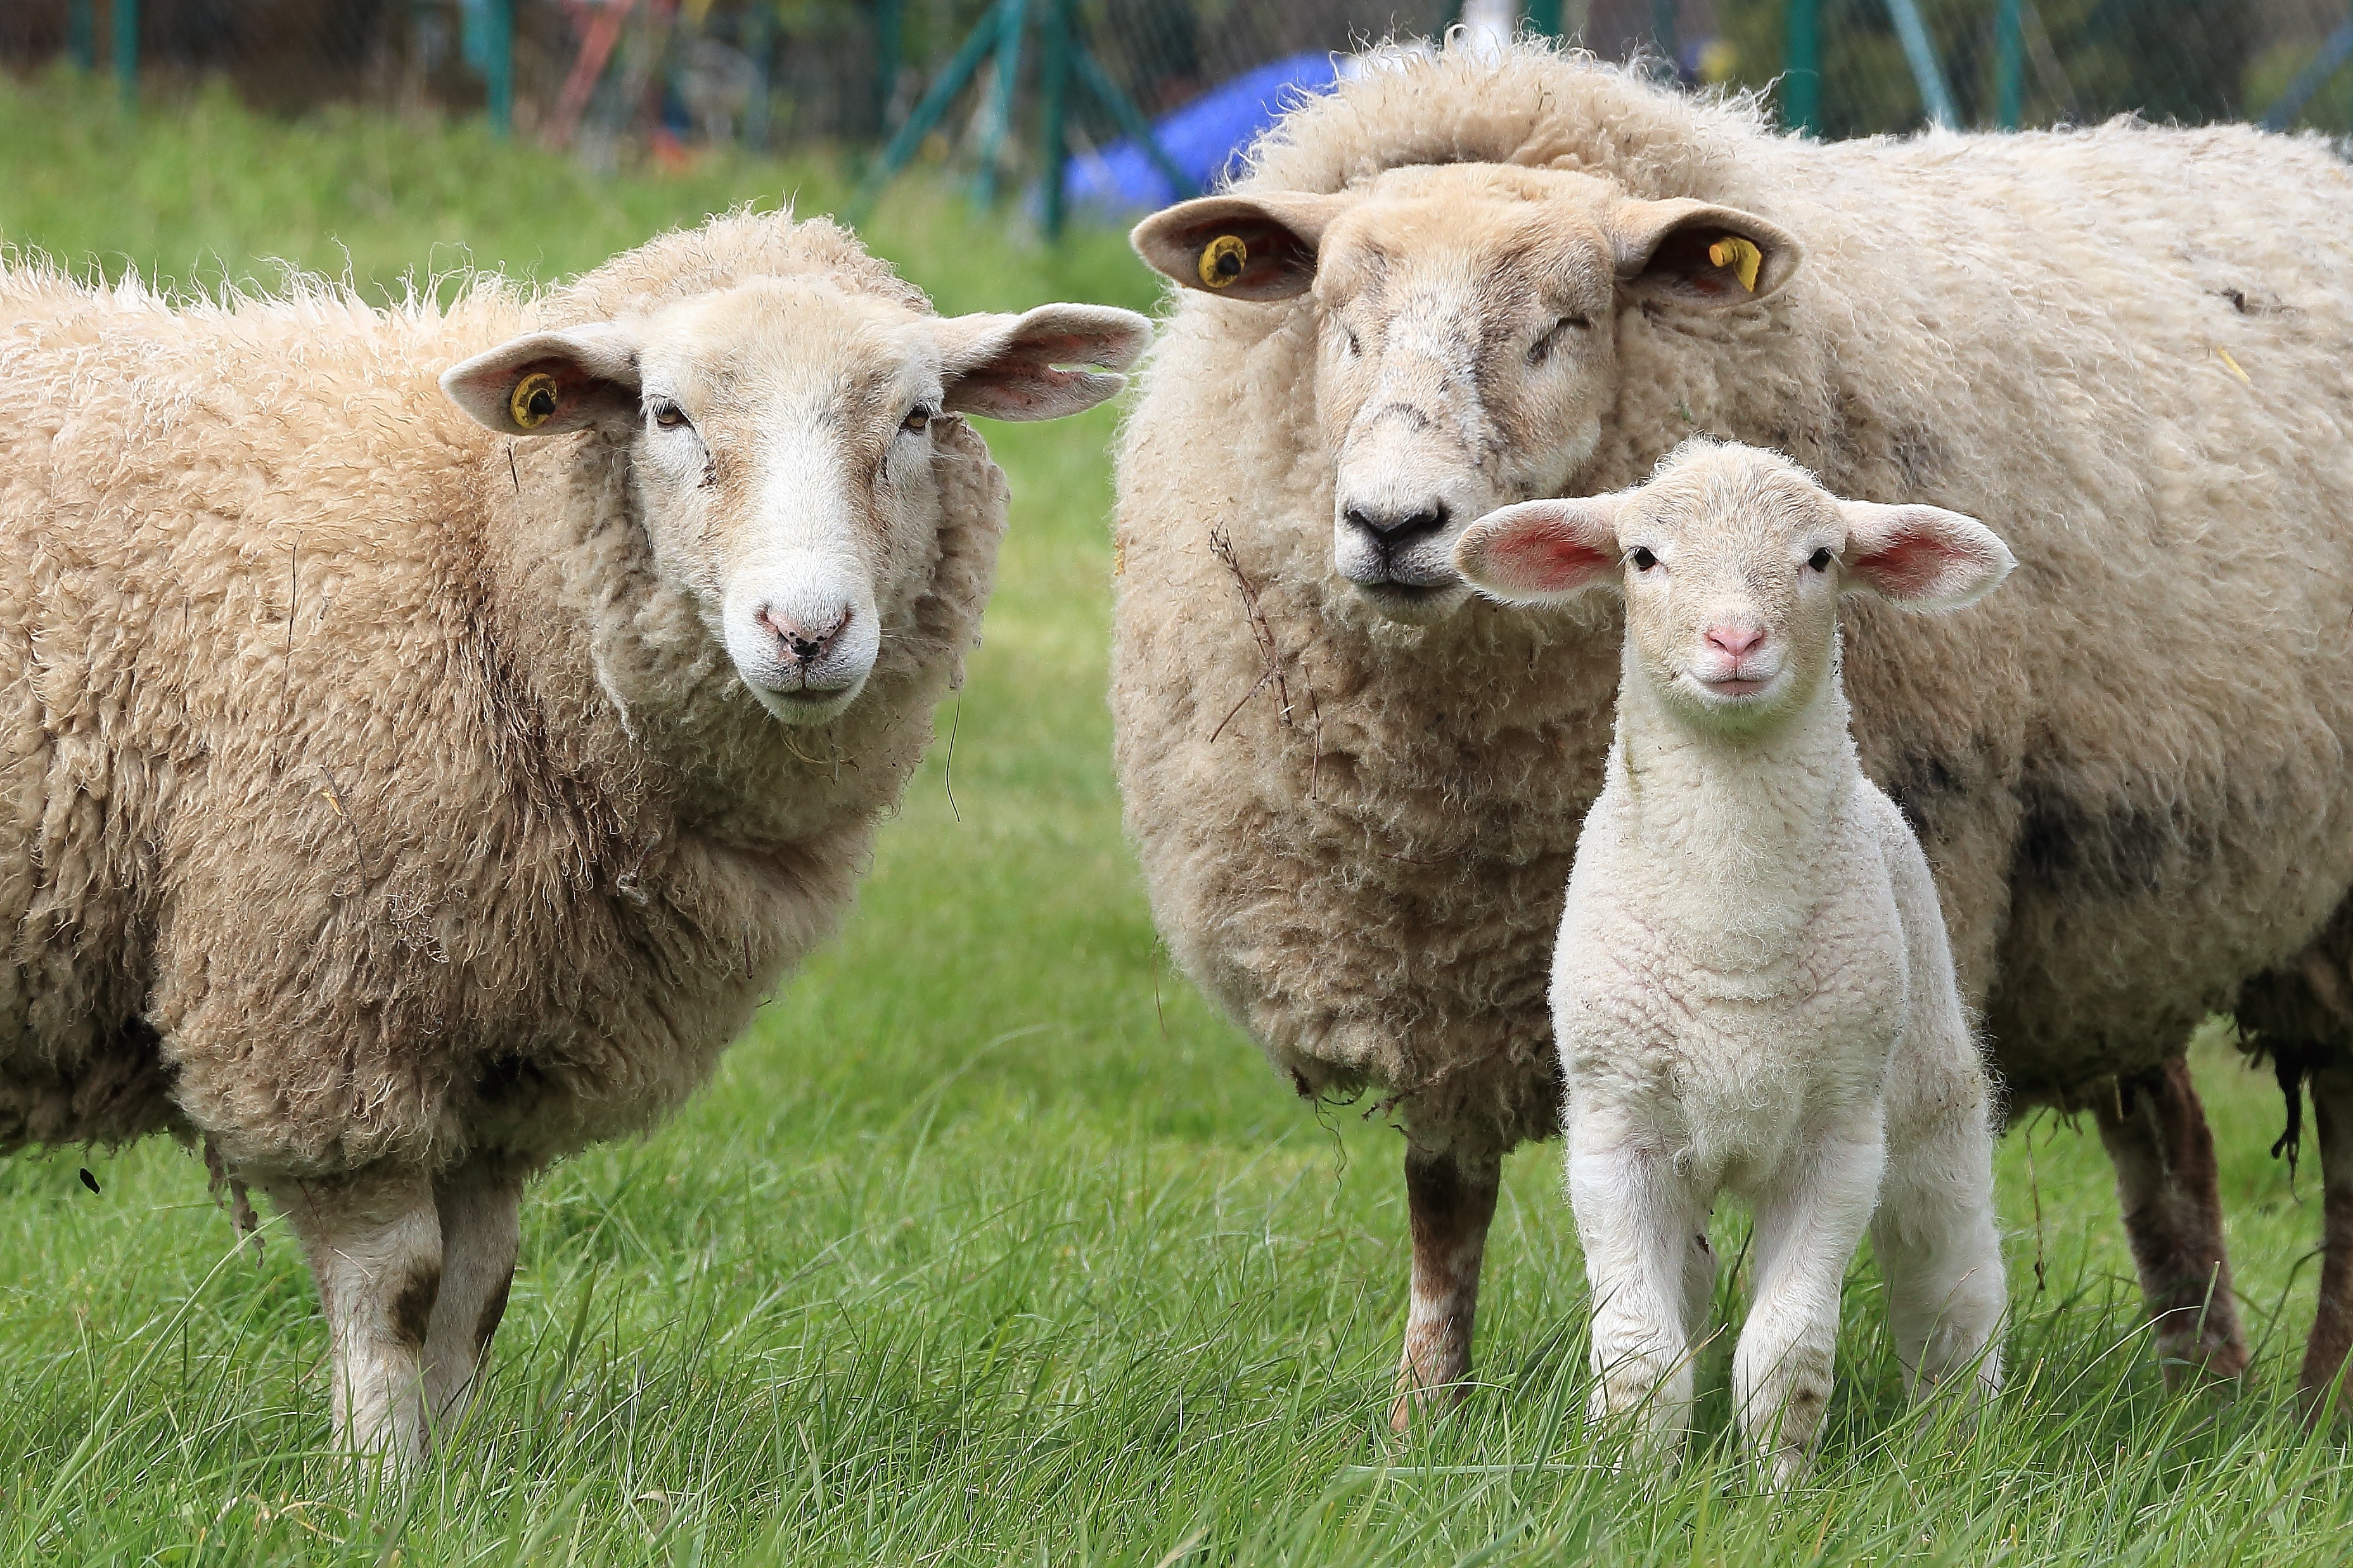
herd, pasture, grazing, sheep, mammal, wool, fauna, lamb, animals, vertebrate, sheeps, cow goat family